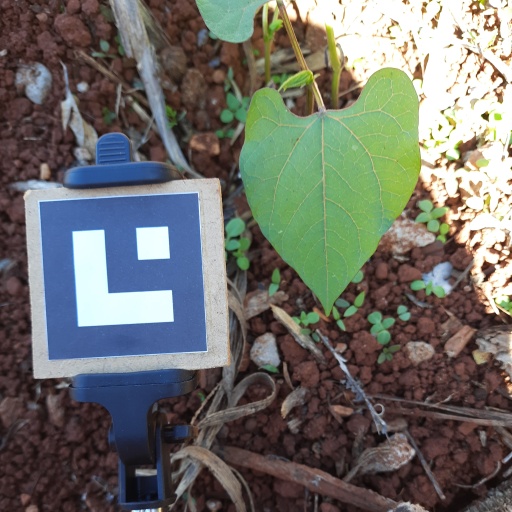
Observations: flat surface, no eating holes, under shade